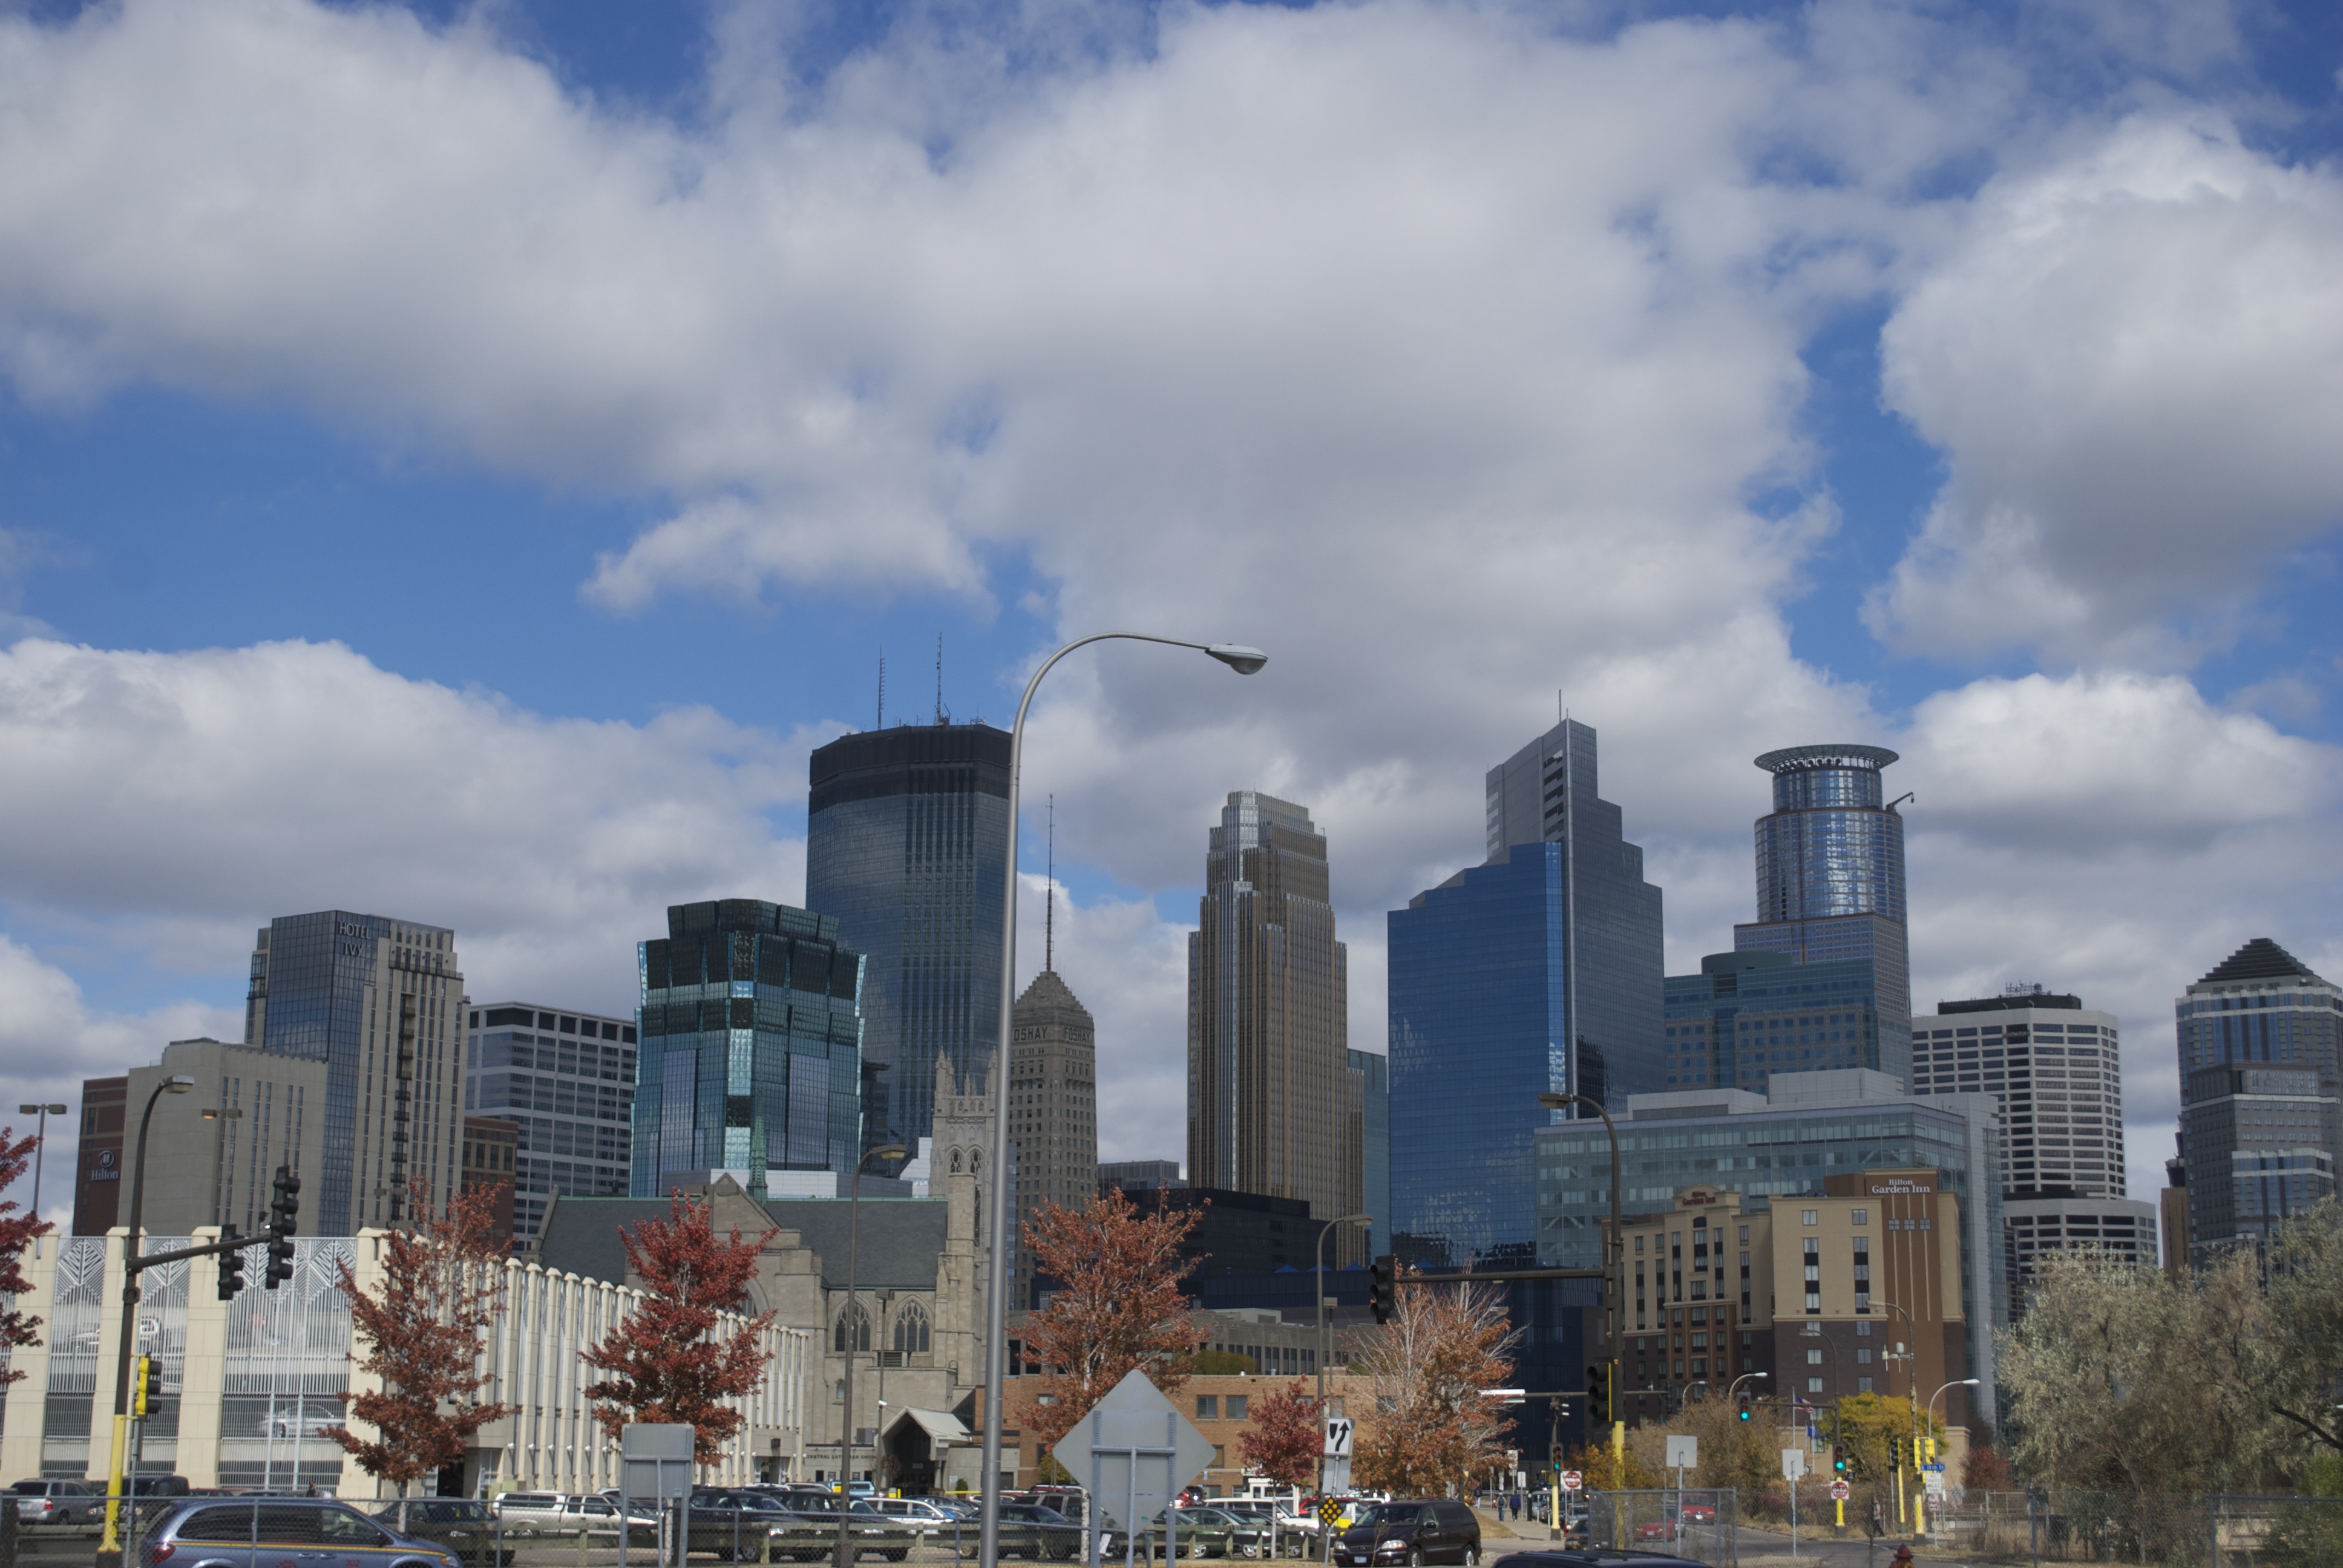
horizon, skyline, city, skyscraper, urban, cityscape, panorama, downtown, tower, landmark, tower block, metropolis, minnesota, minneapolis, urban area, geographical feature, human settlement, atmosphere of earth, metropolitan area